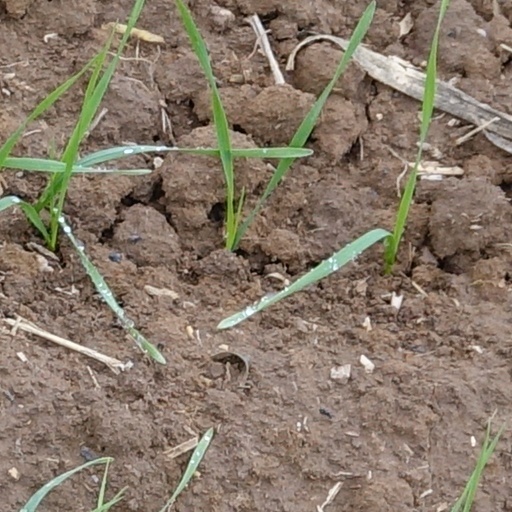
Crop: wheat